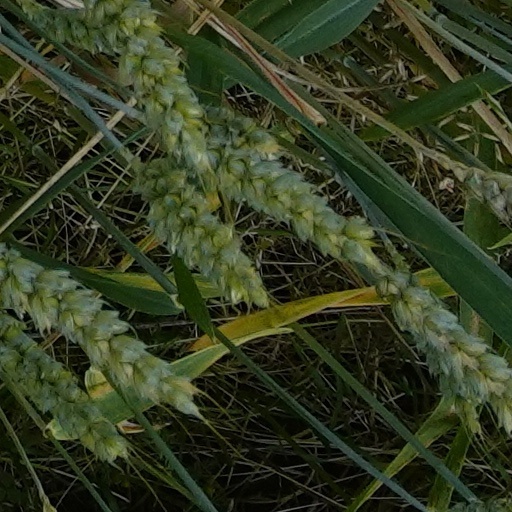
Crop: wheat